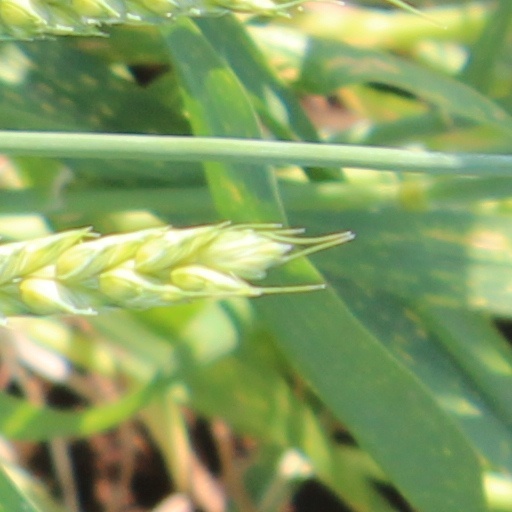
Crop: wheat